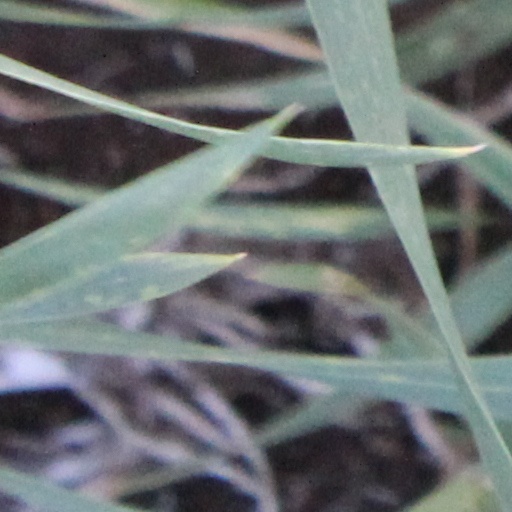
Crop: wheat